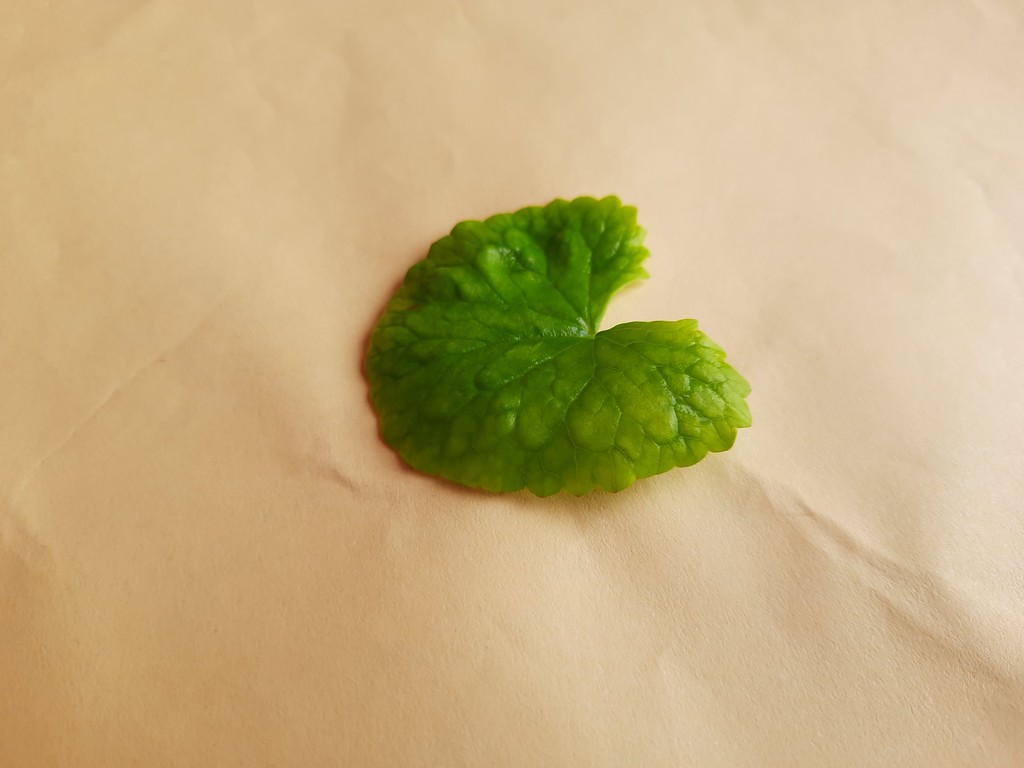
Label: Healthy